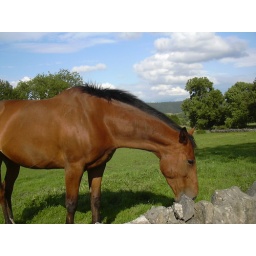
We walked past a field of horses and enticed one over with an apple.